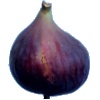
Label: Fig 1